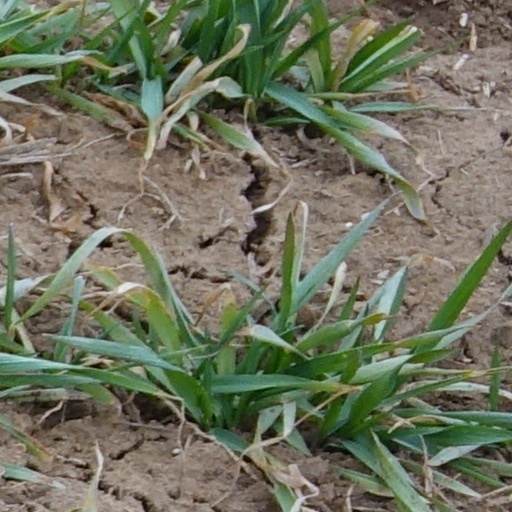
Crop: wheat